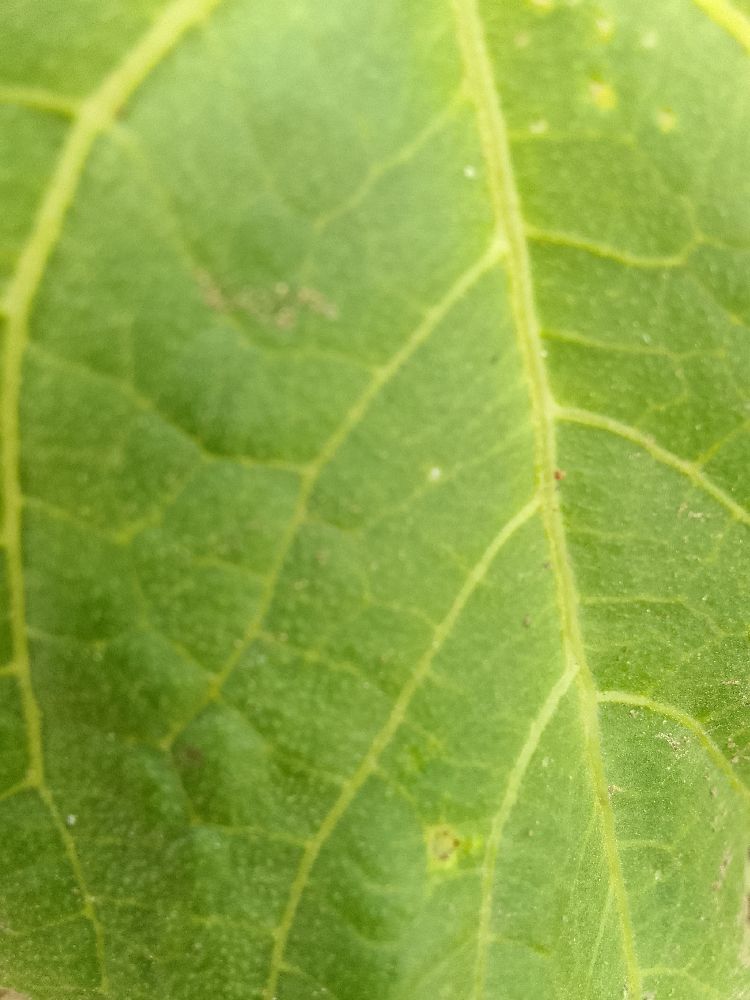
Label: healthy